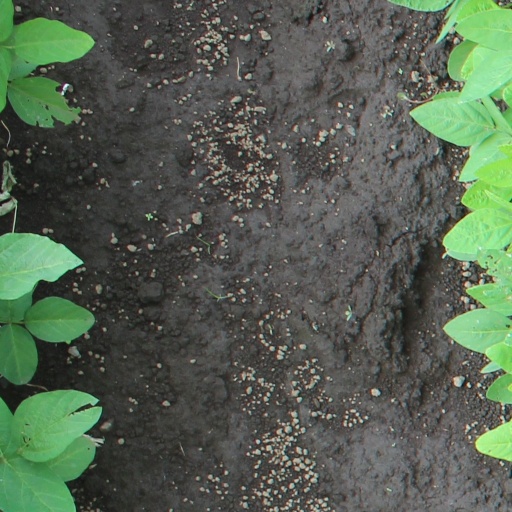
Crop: soybean